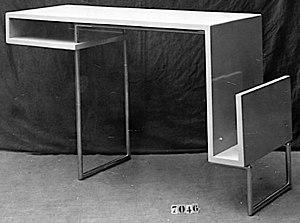
rcel, Bureau,
Marcel Joseph Henri Guillemard est un artiste décorateur et designer né le 2 septembre 1886 et mort le 19 décembre 1932. Il s'affirme comme le premier dessinateur emblématique et ensemblier de l'atelier Primavera des Grands magasins du Printemps. Il revendique le confort de l'individu comme un luxe qui doit préexister dans toutes les habitations. Son intérêt pour la production en série du mobilier introduit dans les foyers des œuvres dites modernes. Son inspiration s'appuie sur les découvertes du cubisme, qu'il exercera sans excès et avec un rare sens de la mesure. Marcel Guillemard doté d'un esprit de moine soldat fut très impliqué dans les ambitions de l'atelier Primavera, dont il partageait la cause unique. Il recrute Louis Sognot dont l'inspiration réciproque sera souvent une source de confusion dans l'identification de certaines de leurs créations. Son décès prématuré, le 19 décembre 1932, le prive d'un destin, aux portes de l'Union des artistes modernes.